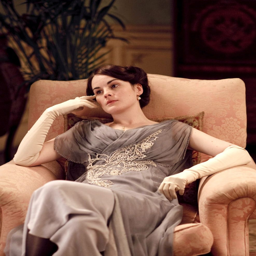
actor as tv character in tv programme .